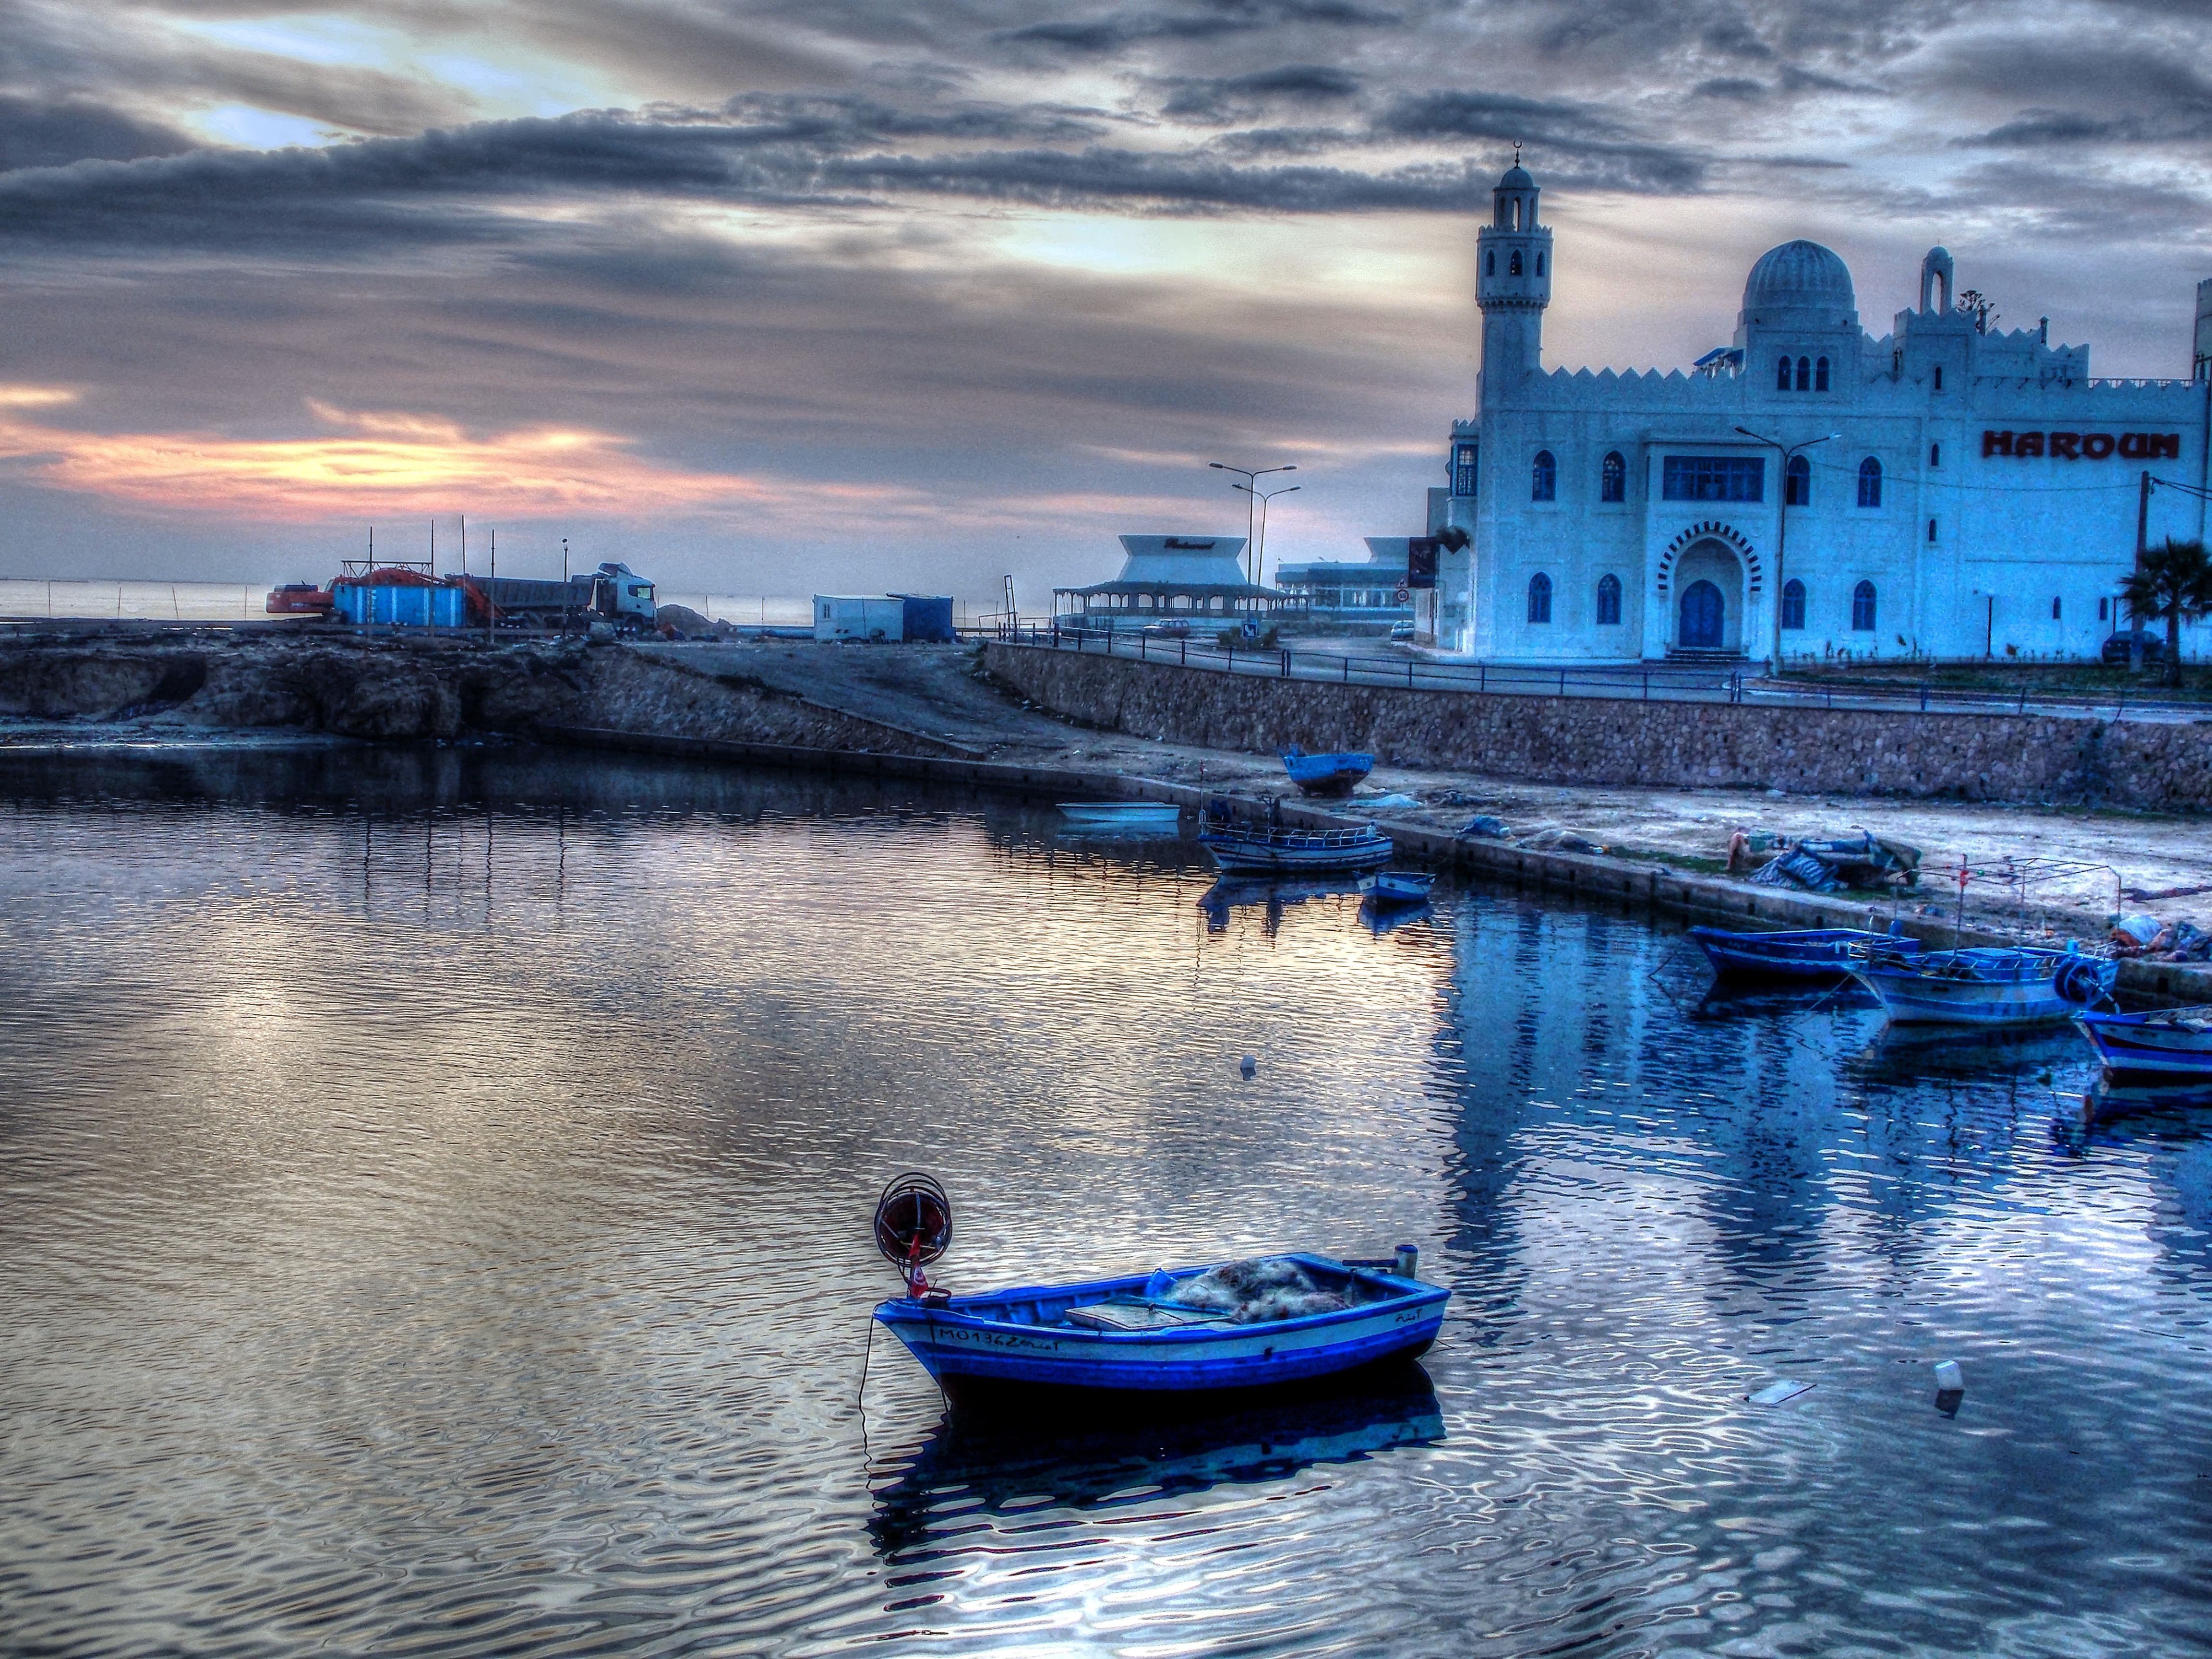
sea, water, cloud, sunset, boat, morning, river, cityscape, dusk, evening, reflection, vehicle, harbor, port, waterway